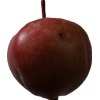
Label: Apple 18